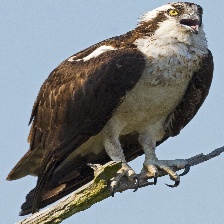
Species: OSPREY
Scientific name: PANDION HALIAETUS